Shadow Country

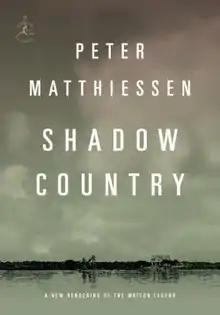
1st Edition cover

Shadow Country is a novel by Peter Matthiessen, published by Random House in 2008. Subtitled "A New Rendering of the Watson Legend", it is a semi-fictional account of the life of Scottish-American Edgar "Bloody" Watson (1855–1910), a real Florida sugar cane planter and alleged outlaw who was killed by a posse of his neighbors in the remote Ten Thousand Islands region of southwest Florida.